Vince Vouyer

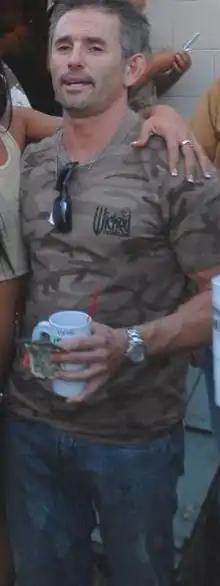
Vouyer at a Wicked Pictures party, September 2007

Vince Vouyer is a pornographic actor and director. He is sometimes credited as Vince, Vince Voyeur, Vince Voyer, or Vince Voyuer.